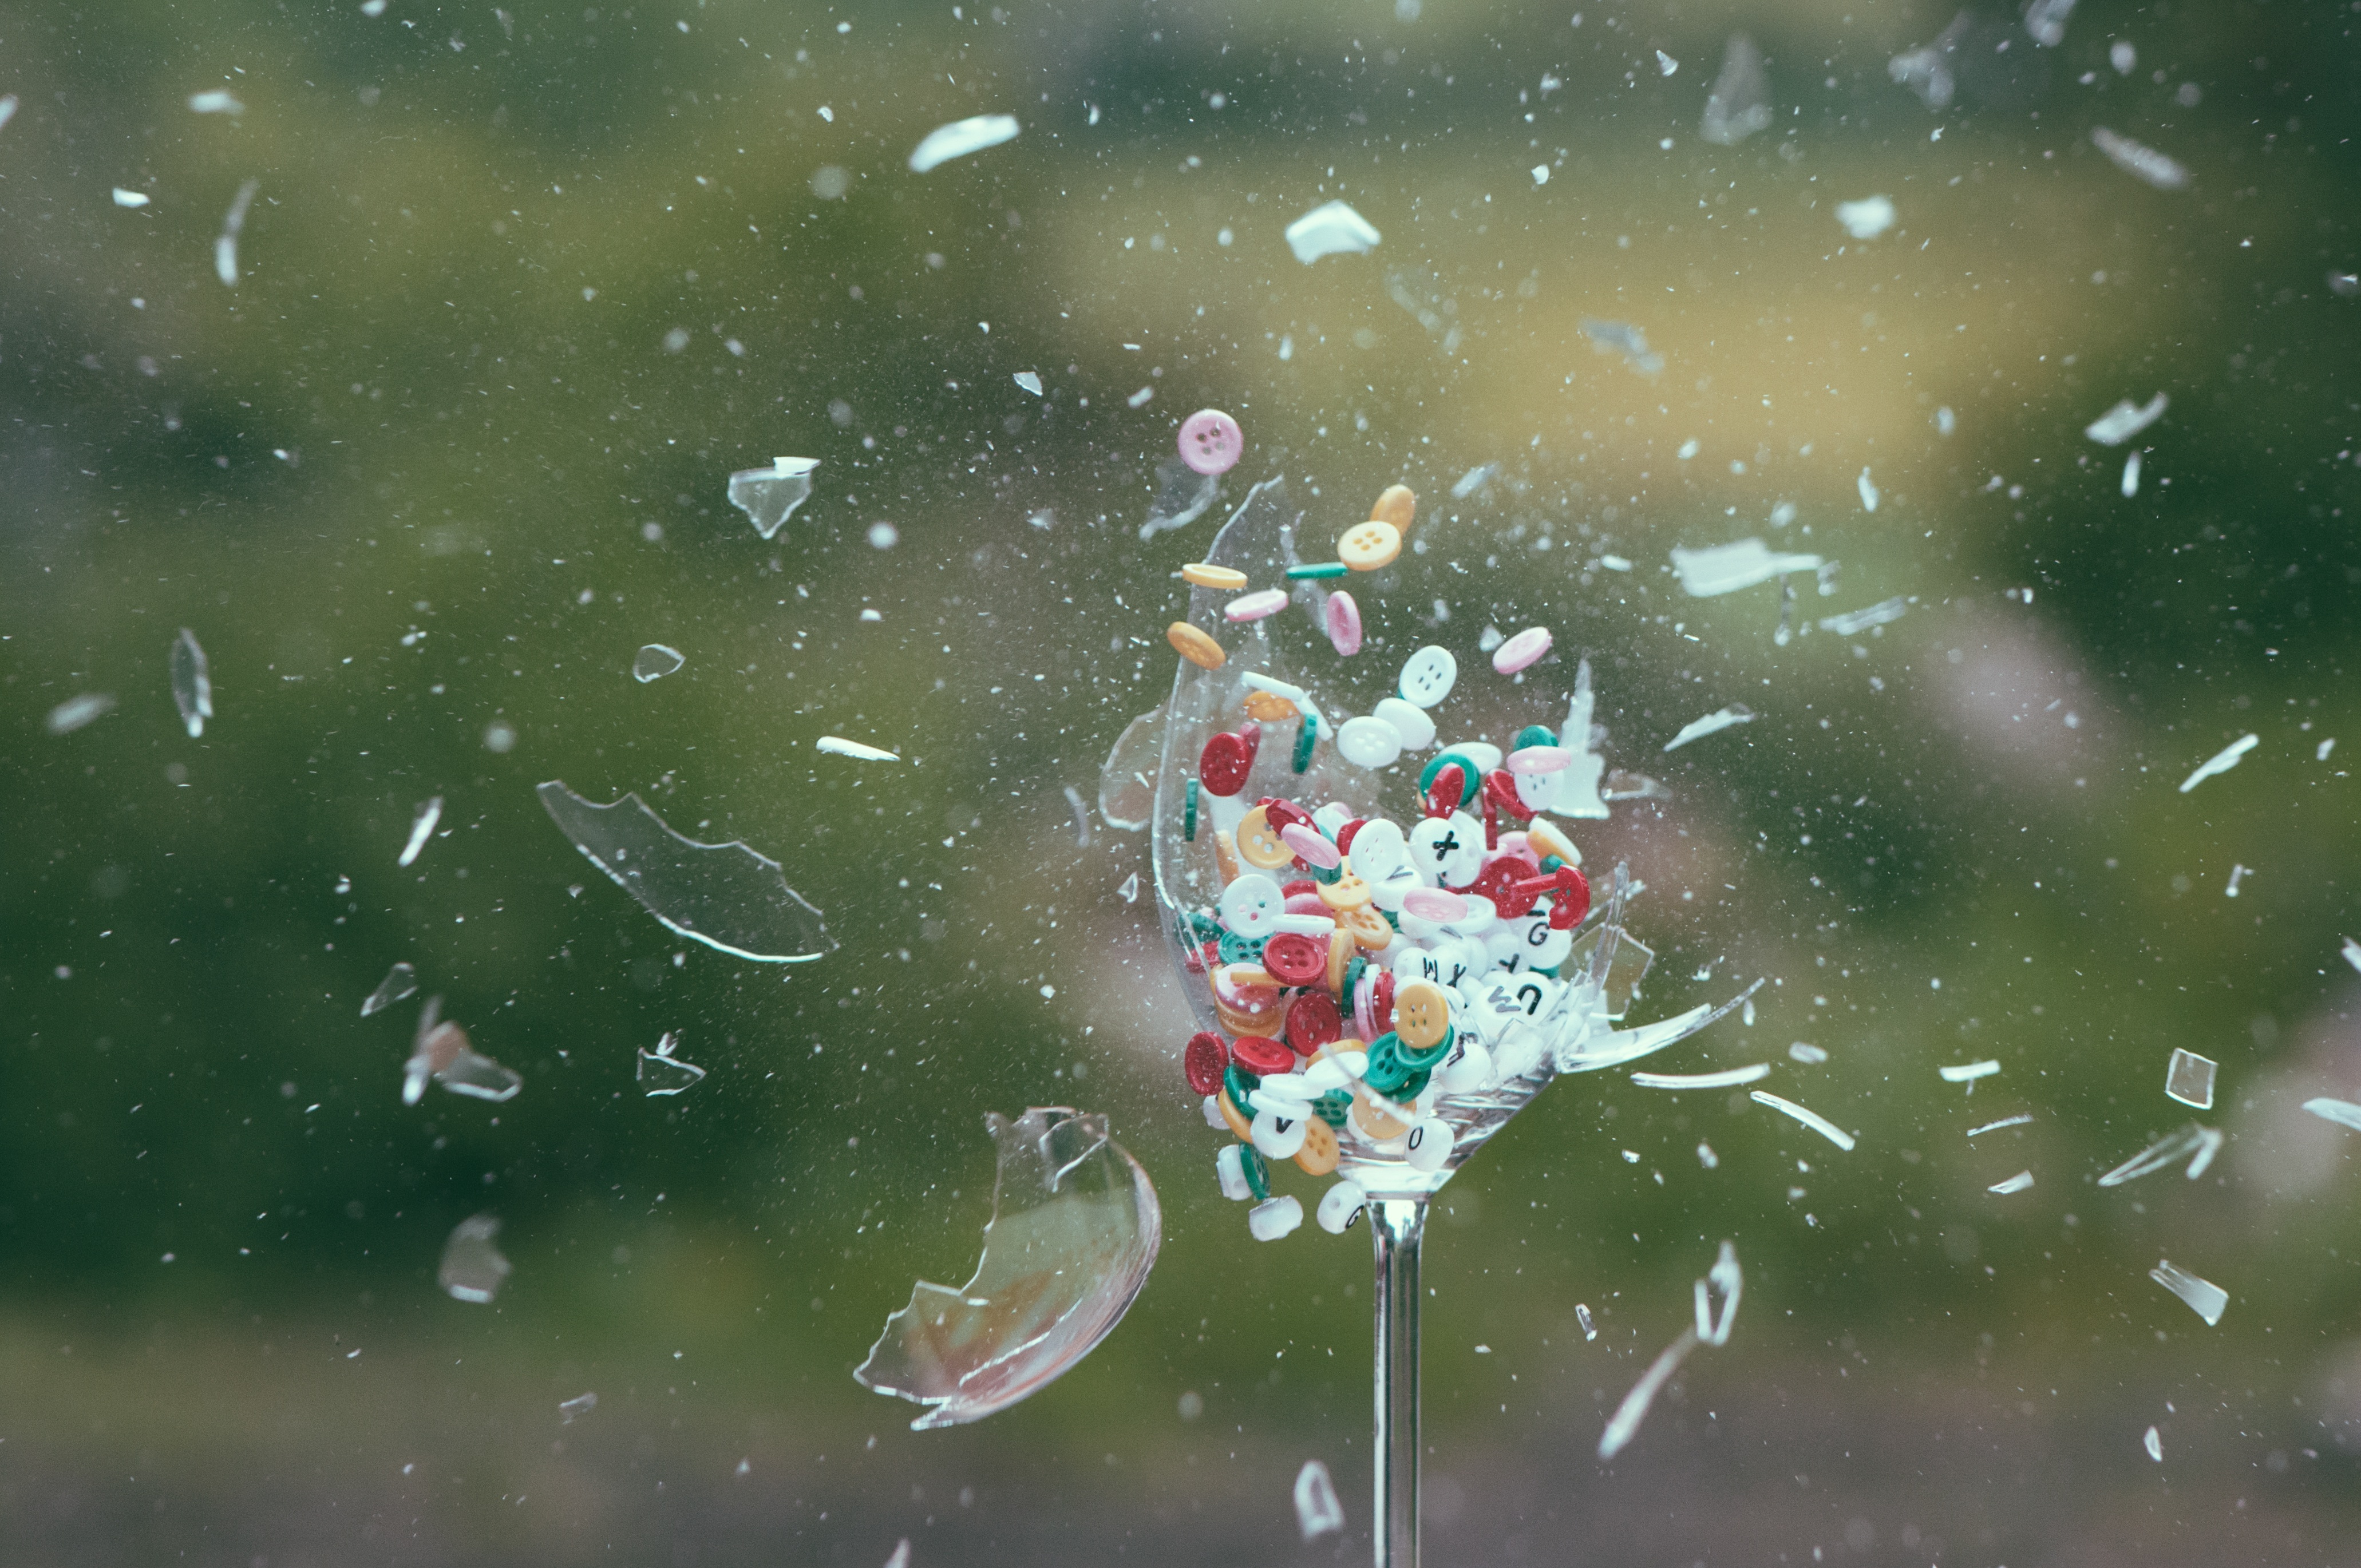
water, nature, sunlight, leaf, flower, glass, motion, reflection, weather, movement, explosion, nebula, dynamic, shot, shards, buttons, fragments, screenshot, macro photography, exploding, computer wallpaper, shivers